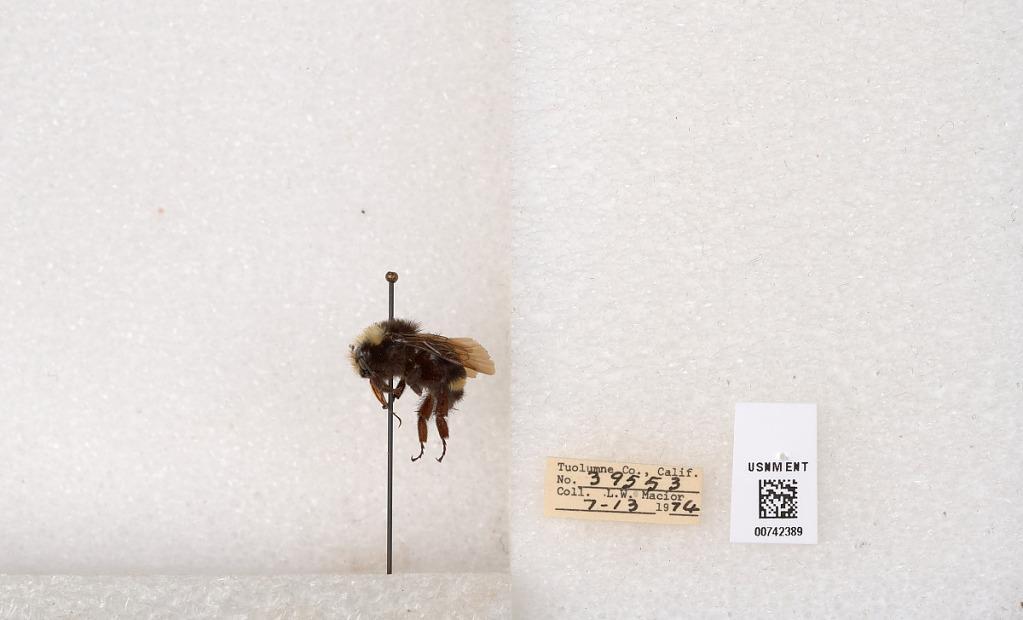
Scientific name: Bombus (Pyrobombus) vosnesenskii Radoszkowski
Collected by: L. Macior
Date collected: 1974-7-13
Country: United States
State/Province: California
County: Tuolumne
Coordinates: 38.0276, -119.955